Jeffrey Tucker

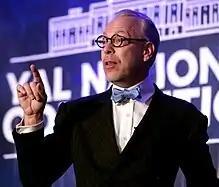
Tucker in 2017

Jeffrey Albert Tucker (born December 19, 1963) is an American libertarian writer, publisher, entrepreneur and advocate of anarcho-capitalism and Bitcoin.